Yeni Ay

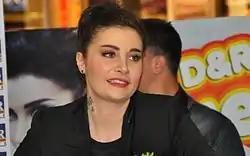
Sıla wrote all of the songs on her own, with the exception of "Doldur", and produced the album together with Efe Bahadır.

Sıla used "dark and introspective themes" for her previous album "Vaveyla", which was released in October 2012. Three music videos were released for the songs "İmkânsız", "Zor Sevdiğimden" and "Aslan Gibi" from this album, and the first two of them ranked second on Türkçe Top 20. On 20 September 2013, at her concert in Cemil Topuzlu Open-Air Theatre, Sıla performed the song "Saki", which was written by herself and composed by Fatih Ahıskalı, for the first time. From this time, she continued to perform the song at a number of her concerts. In October, it was reported that she had started working on her fifth album and the recordings began in November. The recording continued until January 2014. In February, she appeared on a radio program to perform her new album's lead single "Vaziyetler", but instead she decided to sing a song about "Alp Er Tunga Saga" and surprised the audience. "Vaziyetler" was eventually broadcast on 11 February on radio programs and was also released on digital platforms. It was also made available for pre-ordering on iTunes Store.